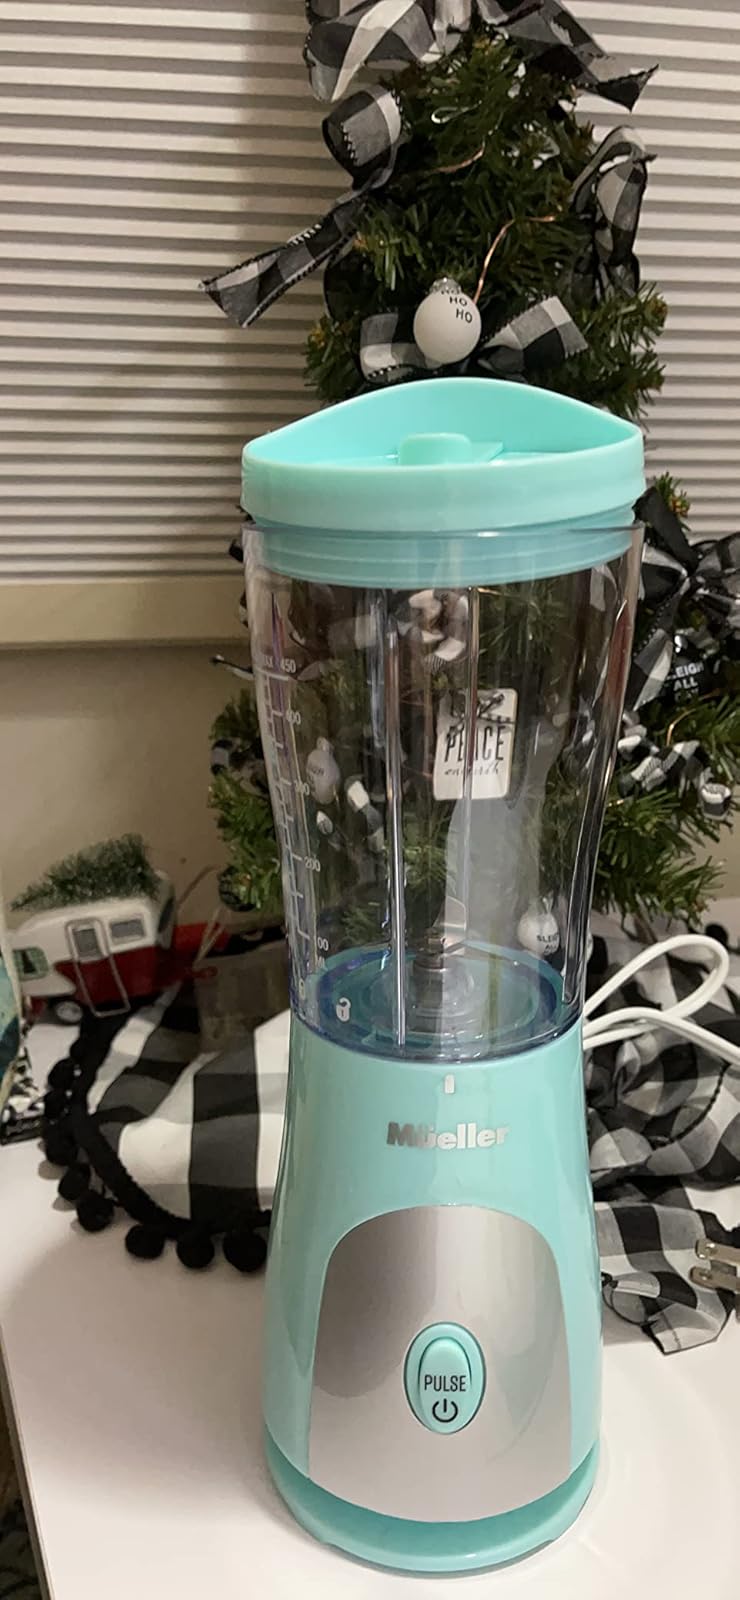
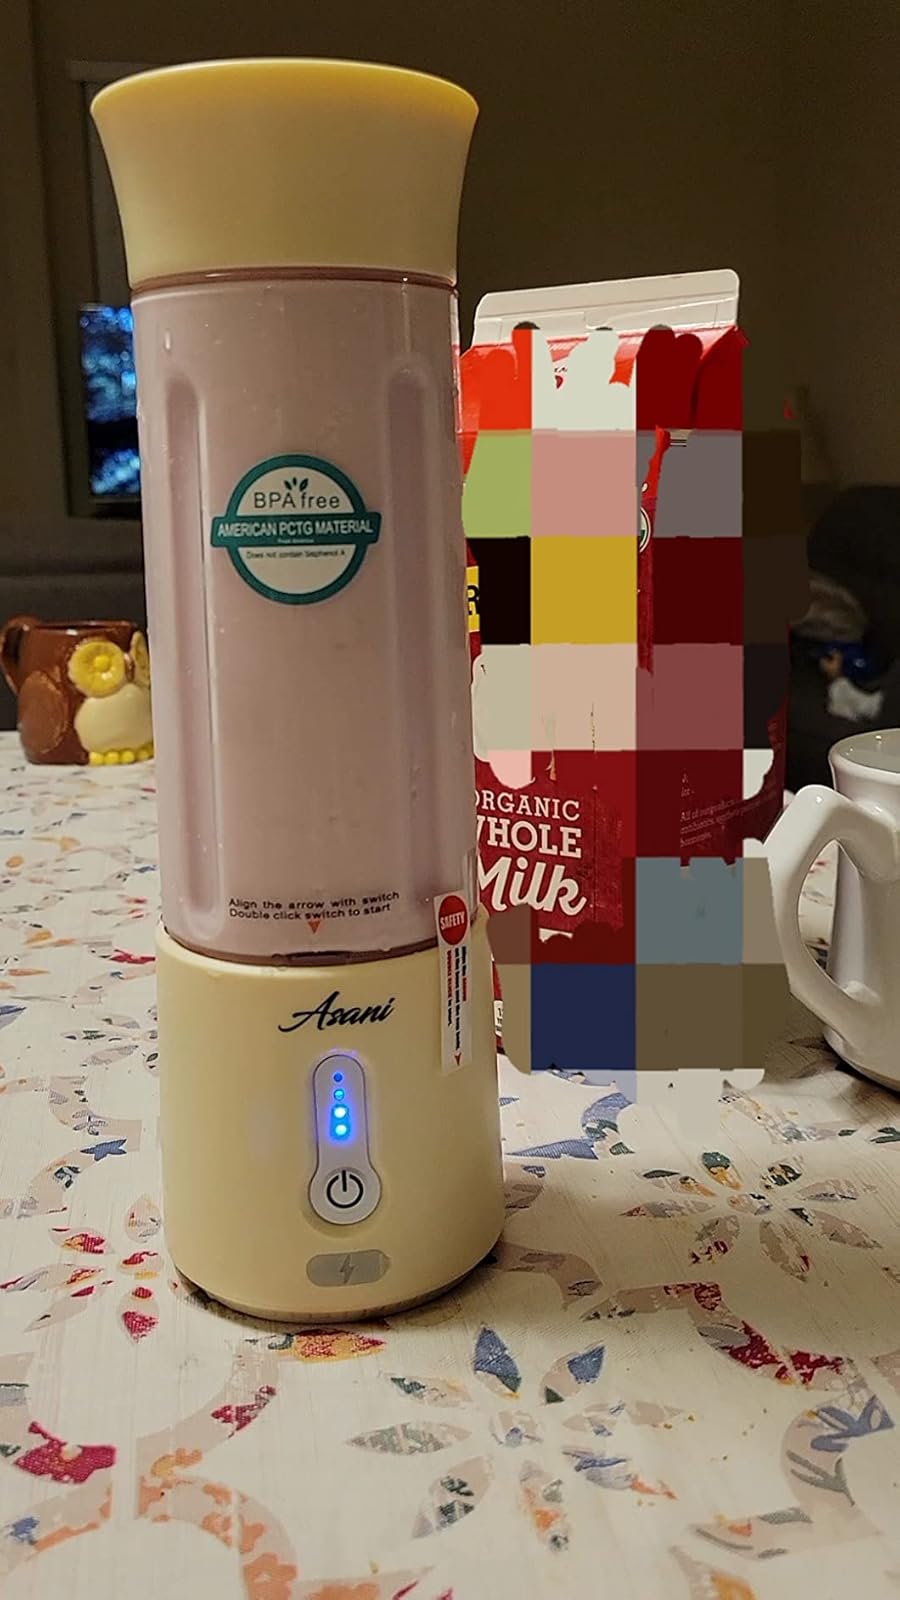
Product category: items_blender
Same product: no